Santiago

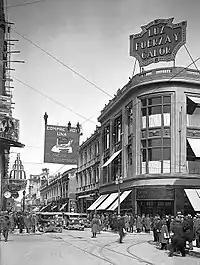
View of Paseo Ahumada, in the city center, in the late 1920s.

During the Republican era, several institutions were founded, including the University of Chile, the Normal School of Preceptors, the School of Arts and Crafts, and the Quinta Normal. The latter comprised the Museum of Fine Arts (now the Museum of Science and Technology) and the National Museum of Natural History. These institutions were established primarily for educational purposes, but also served as examples of public planning during that period. In 1851, the first telegraph system connecting the capital to the Port of Valparaíso was inaugurated.